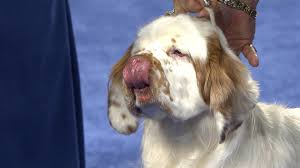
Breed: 235-n000097-clumber